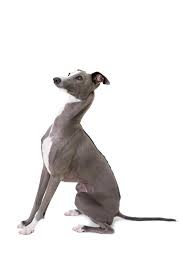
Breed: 238-n000099-Italian_greyhound